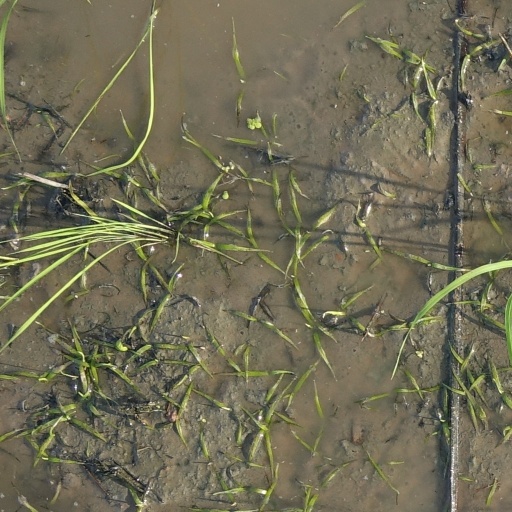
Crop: rice